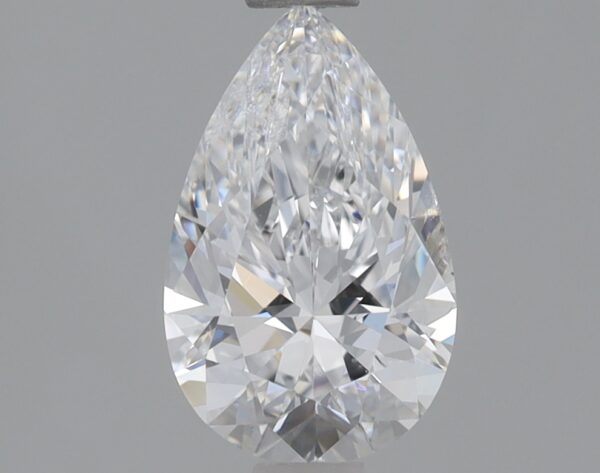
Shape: pear
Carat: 0.81
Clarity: SI1
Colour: D
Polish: EX
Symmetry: EX
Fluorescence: NONE
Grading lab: IGI
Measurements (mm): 8.34 x 5.19 x 3.29